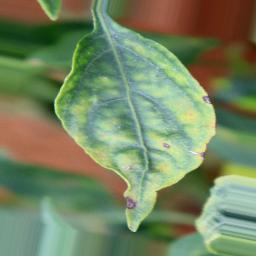
Label: cercospora